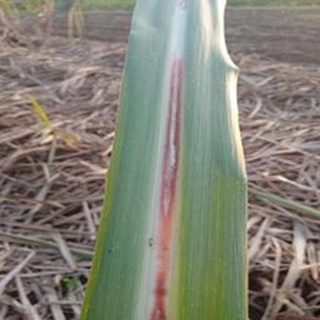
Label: sugarcane_red_rot